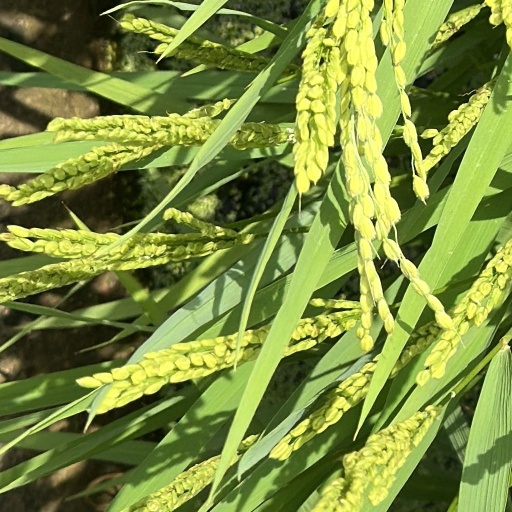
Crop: rice